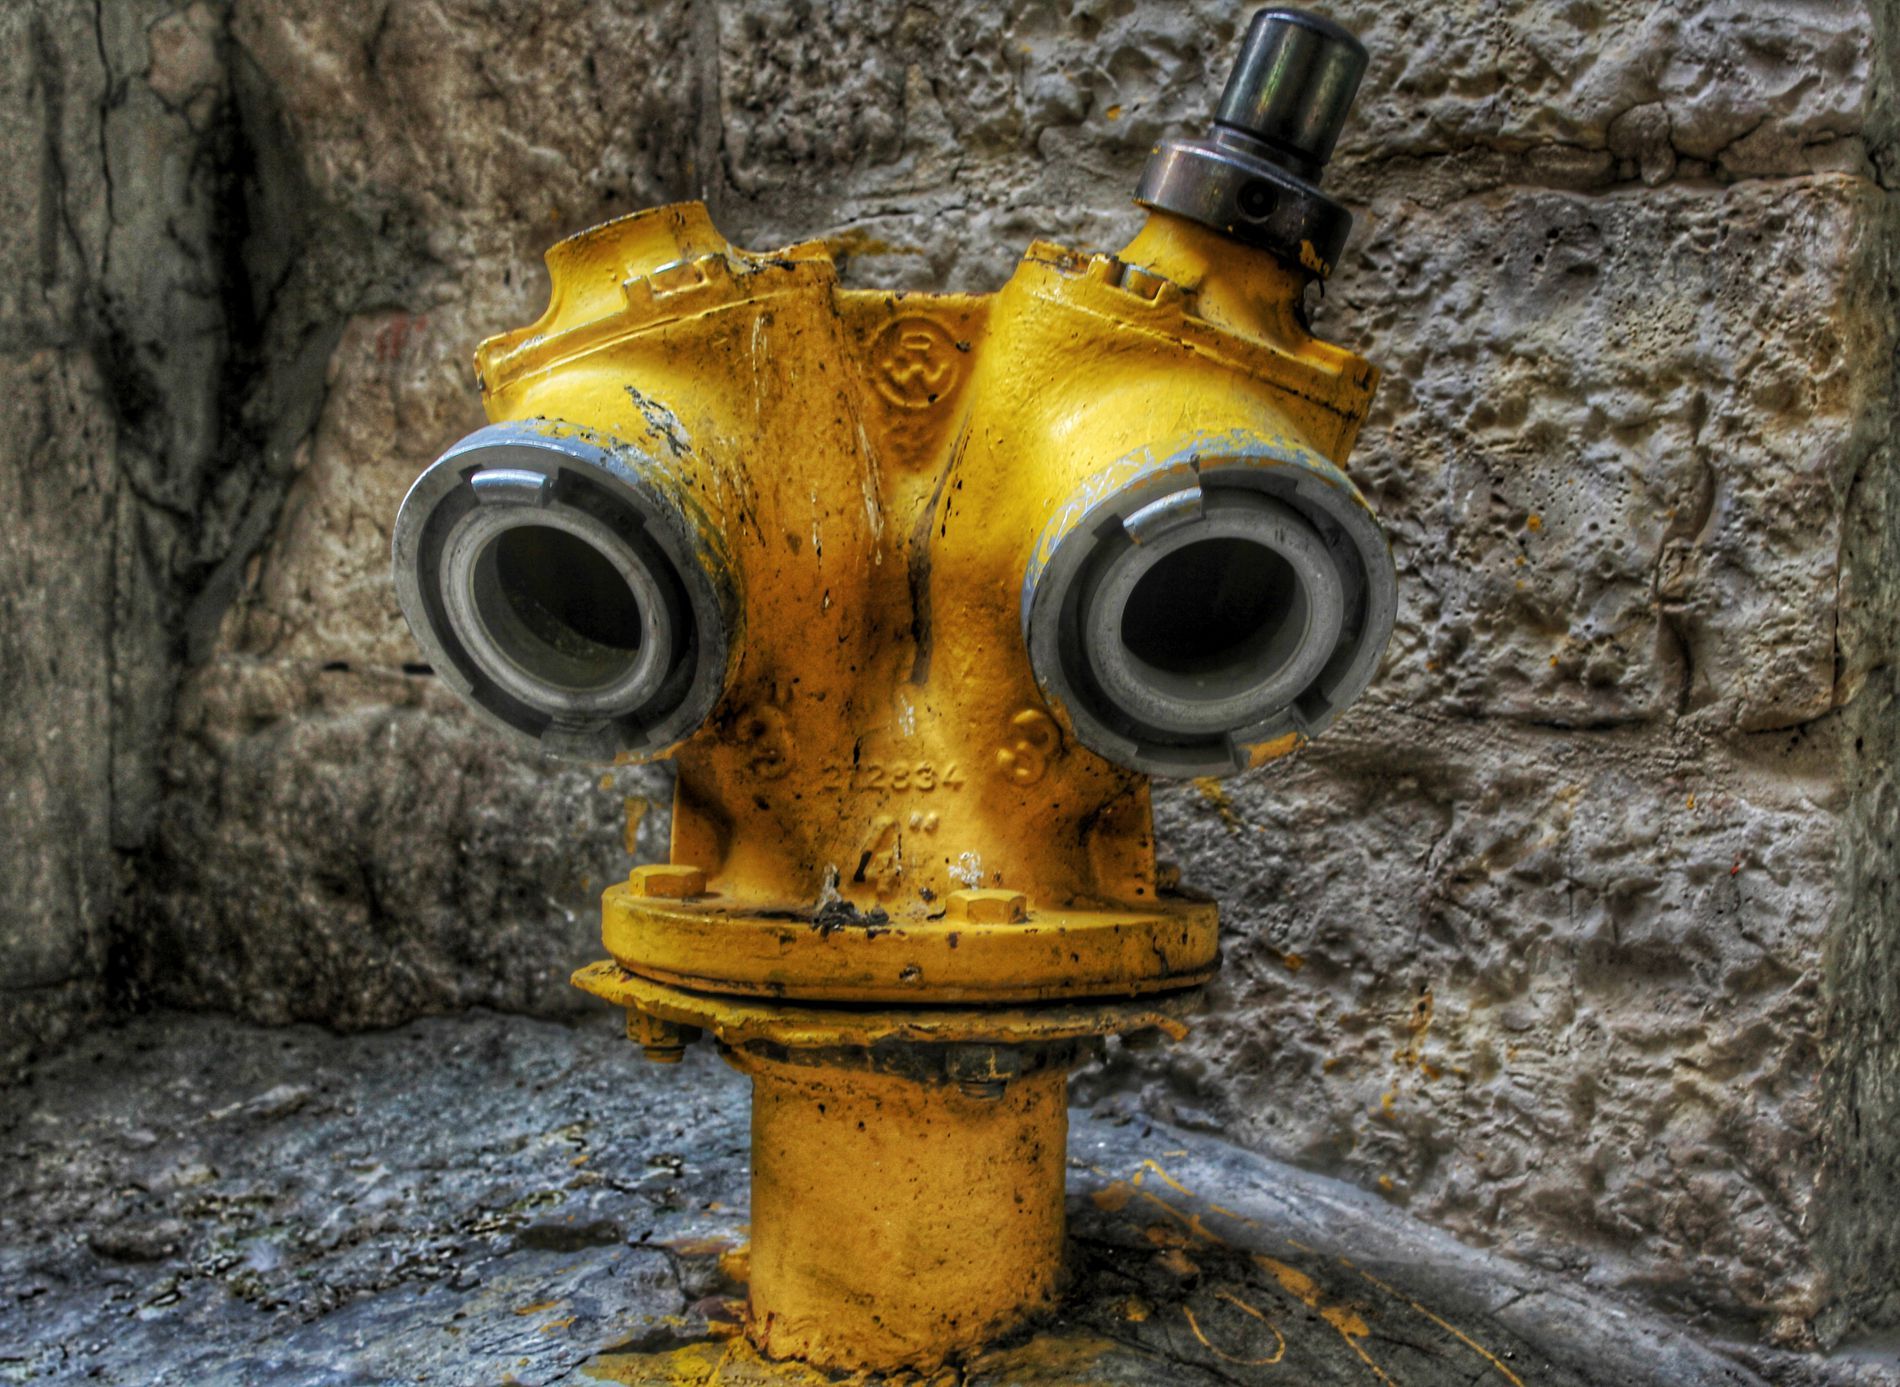
Yellow fire hydrant
A yellow fire hydrant with multiple outlets on the ground with a stone wall in the background in natural daylight.
A landscape photo captured by a close-up zoom-in view of a fire hydrant on the ground with a stone wall in the background in daylight, with a yellow and gray color palette. It inspires caution and fear.
Labels: Fire Hydrant, Hydrant, Ground, Wall
Camera: Canon Canon EOS 60D
Lens: EF-S18-55mm f/3.5-5.6 IS II
Aperture: F5.6
Exposure: 1/20 sec
ISO: 125
Focal length: 35.0 mm